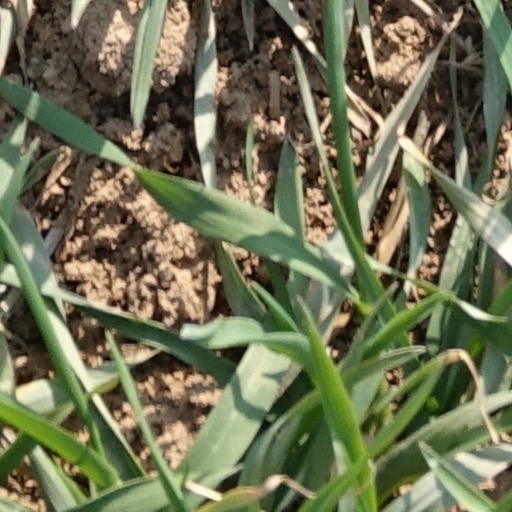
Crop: wheat